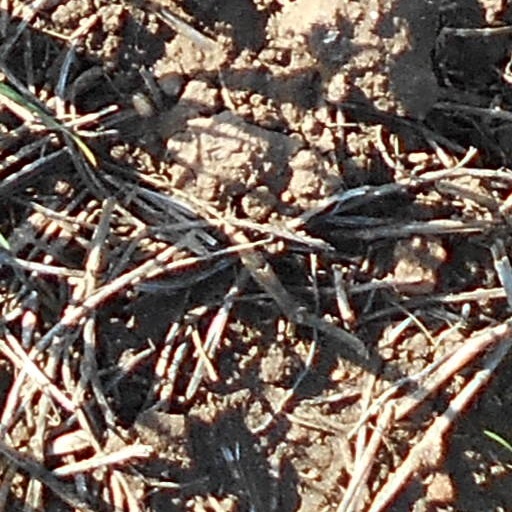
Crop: wheat